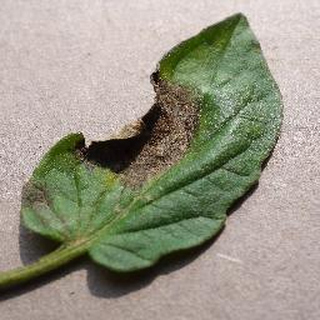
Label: tomato_late_blight